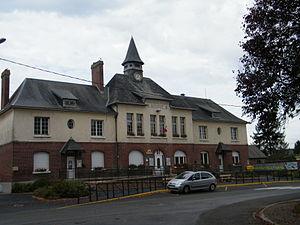
Mairie de Hombleux, Somme, France.